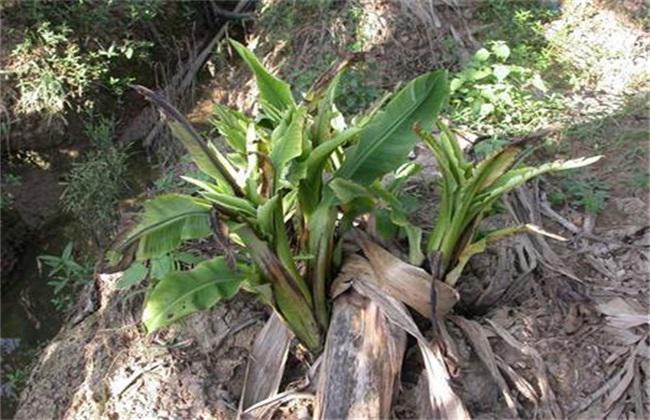
Plant: Banana
Disease: banana bunchy top